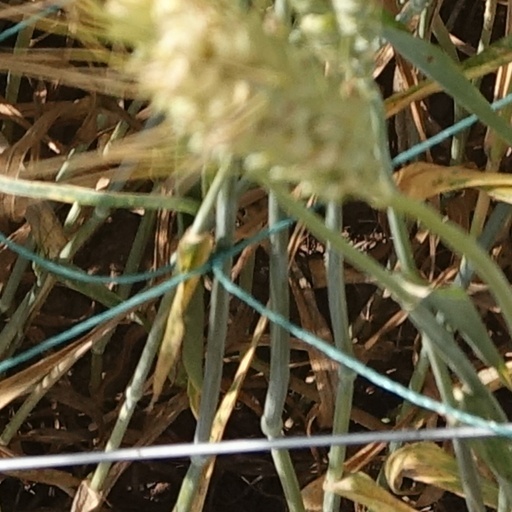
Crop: wheat